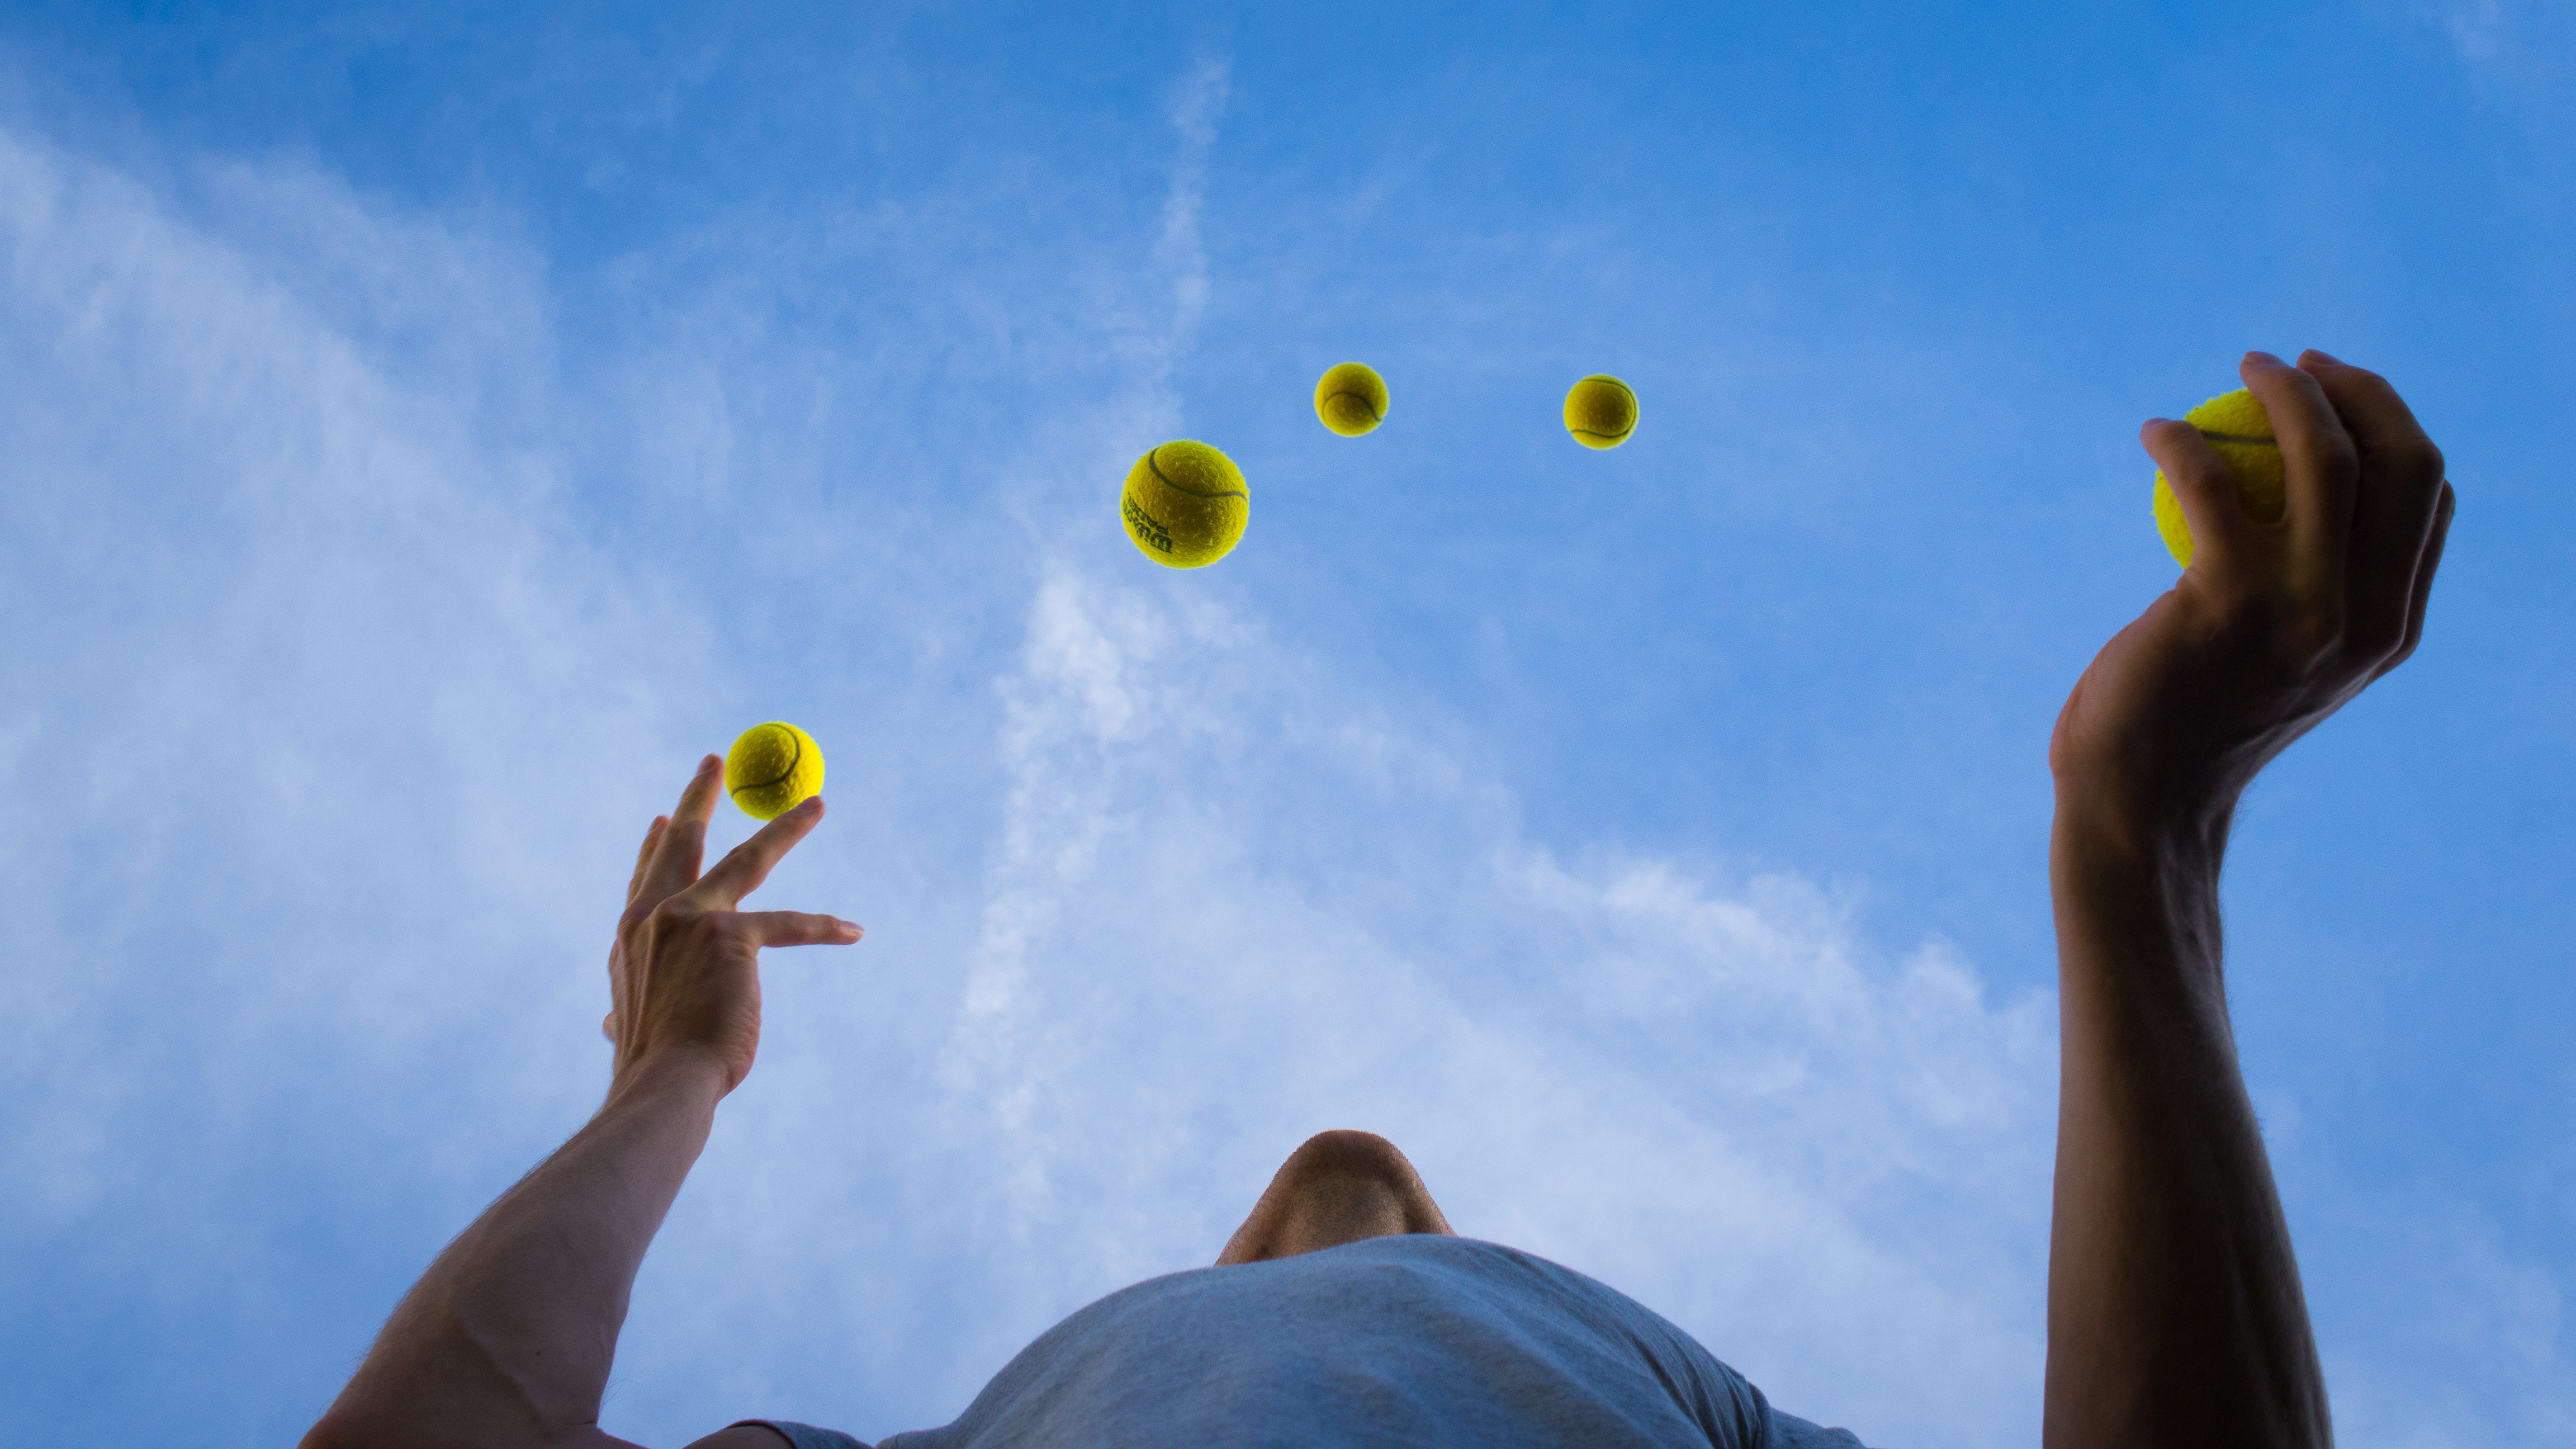
cloud, sky, white, street, photography, sunlight, morning, flower, blue, black, toy, streetphotography, flickr, thomas, olympus, omd, fuji, leica, monochrom, leuthard, hcb, thomasleuthard, atmosphere of earth